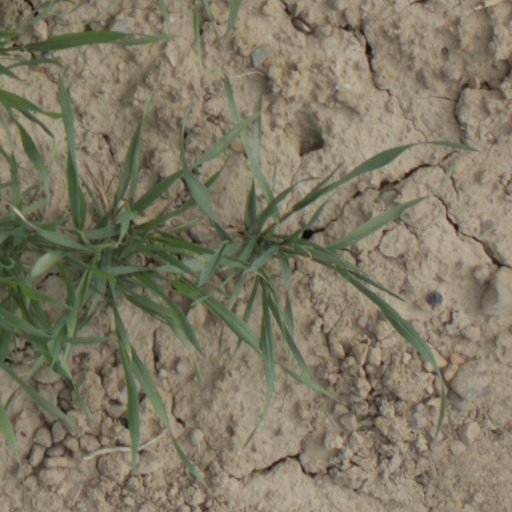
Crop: wheat